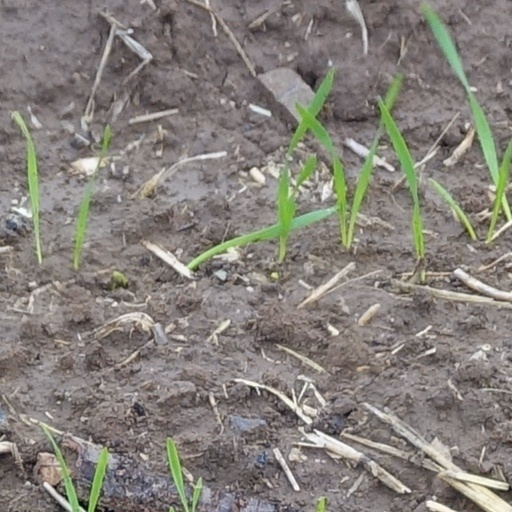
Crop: wheat